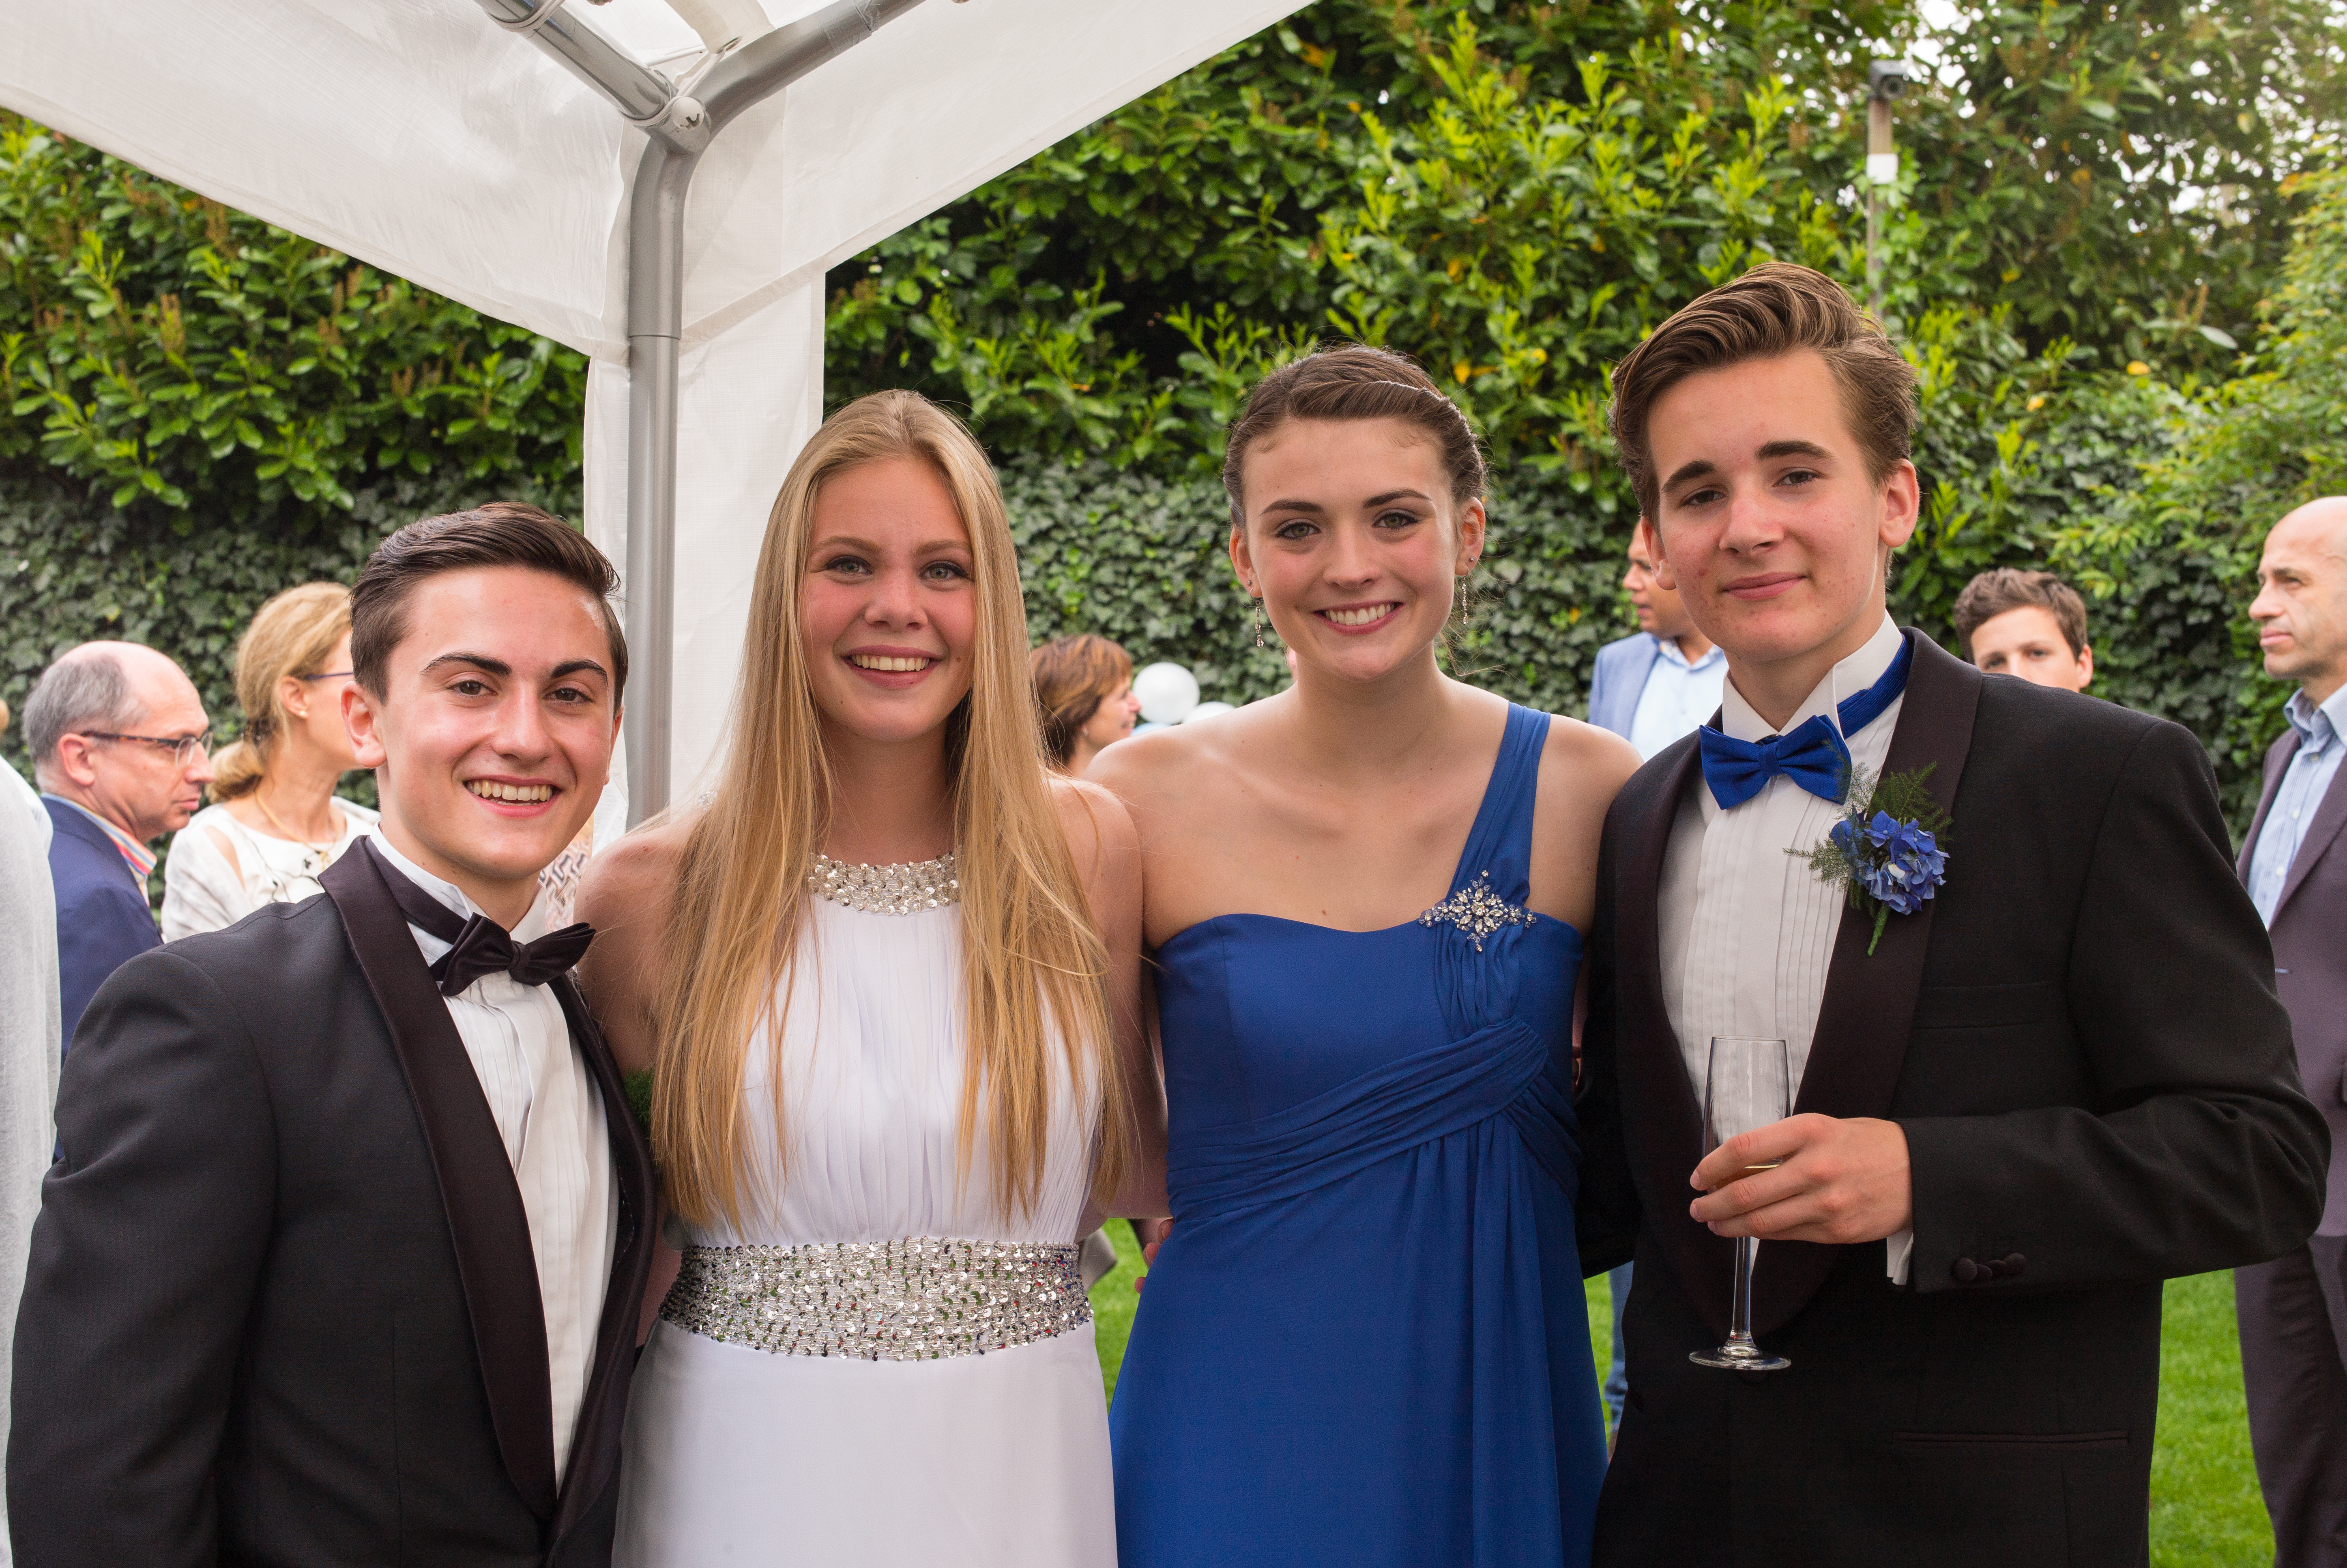
people, girl, boy, europe, portrait, high, garden, wedding, bride, groom, tuxedo, ceremony, bowtie, holland, hague, netherlands, m, dress, students, party, ball, 50, school, junior, leica, 240, summilux, prom, wedding reception